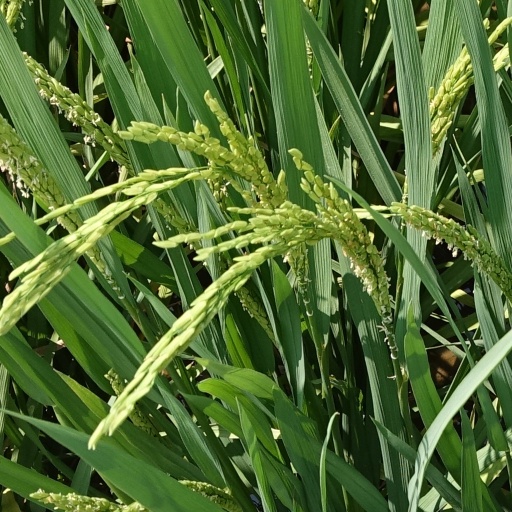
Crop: rice